Capitol Music Group

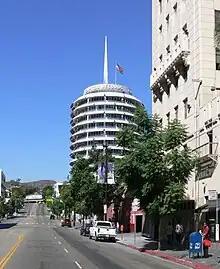
The Capitol Music Group's headquarters are located at the Capitol Records Building in Hollywood.

Capitol Music Group was formed in February 2007 as a merger of Capitol Records and Virgin Records America in an effort by EMI to restructure and save an average of $217 million yearly. Both Virgin Records and Capitol Records, however, remained imprints of the label.